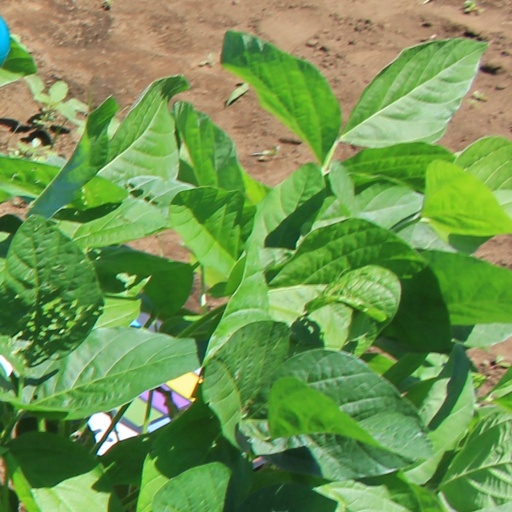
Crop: soybean